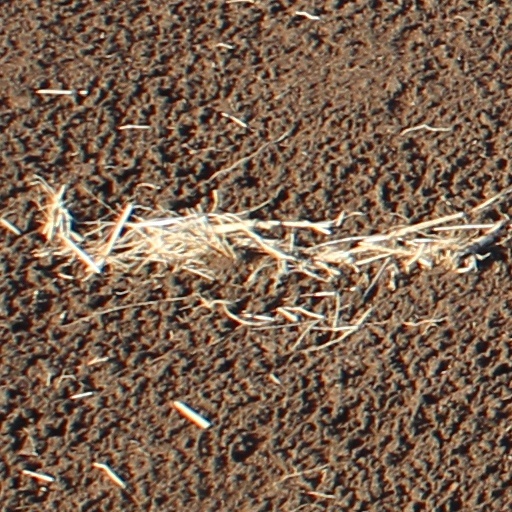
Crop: wheat